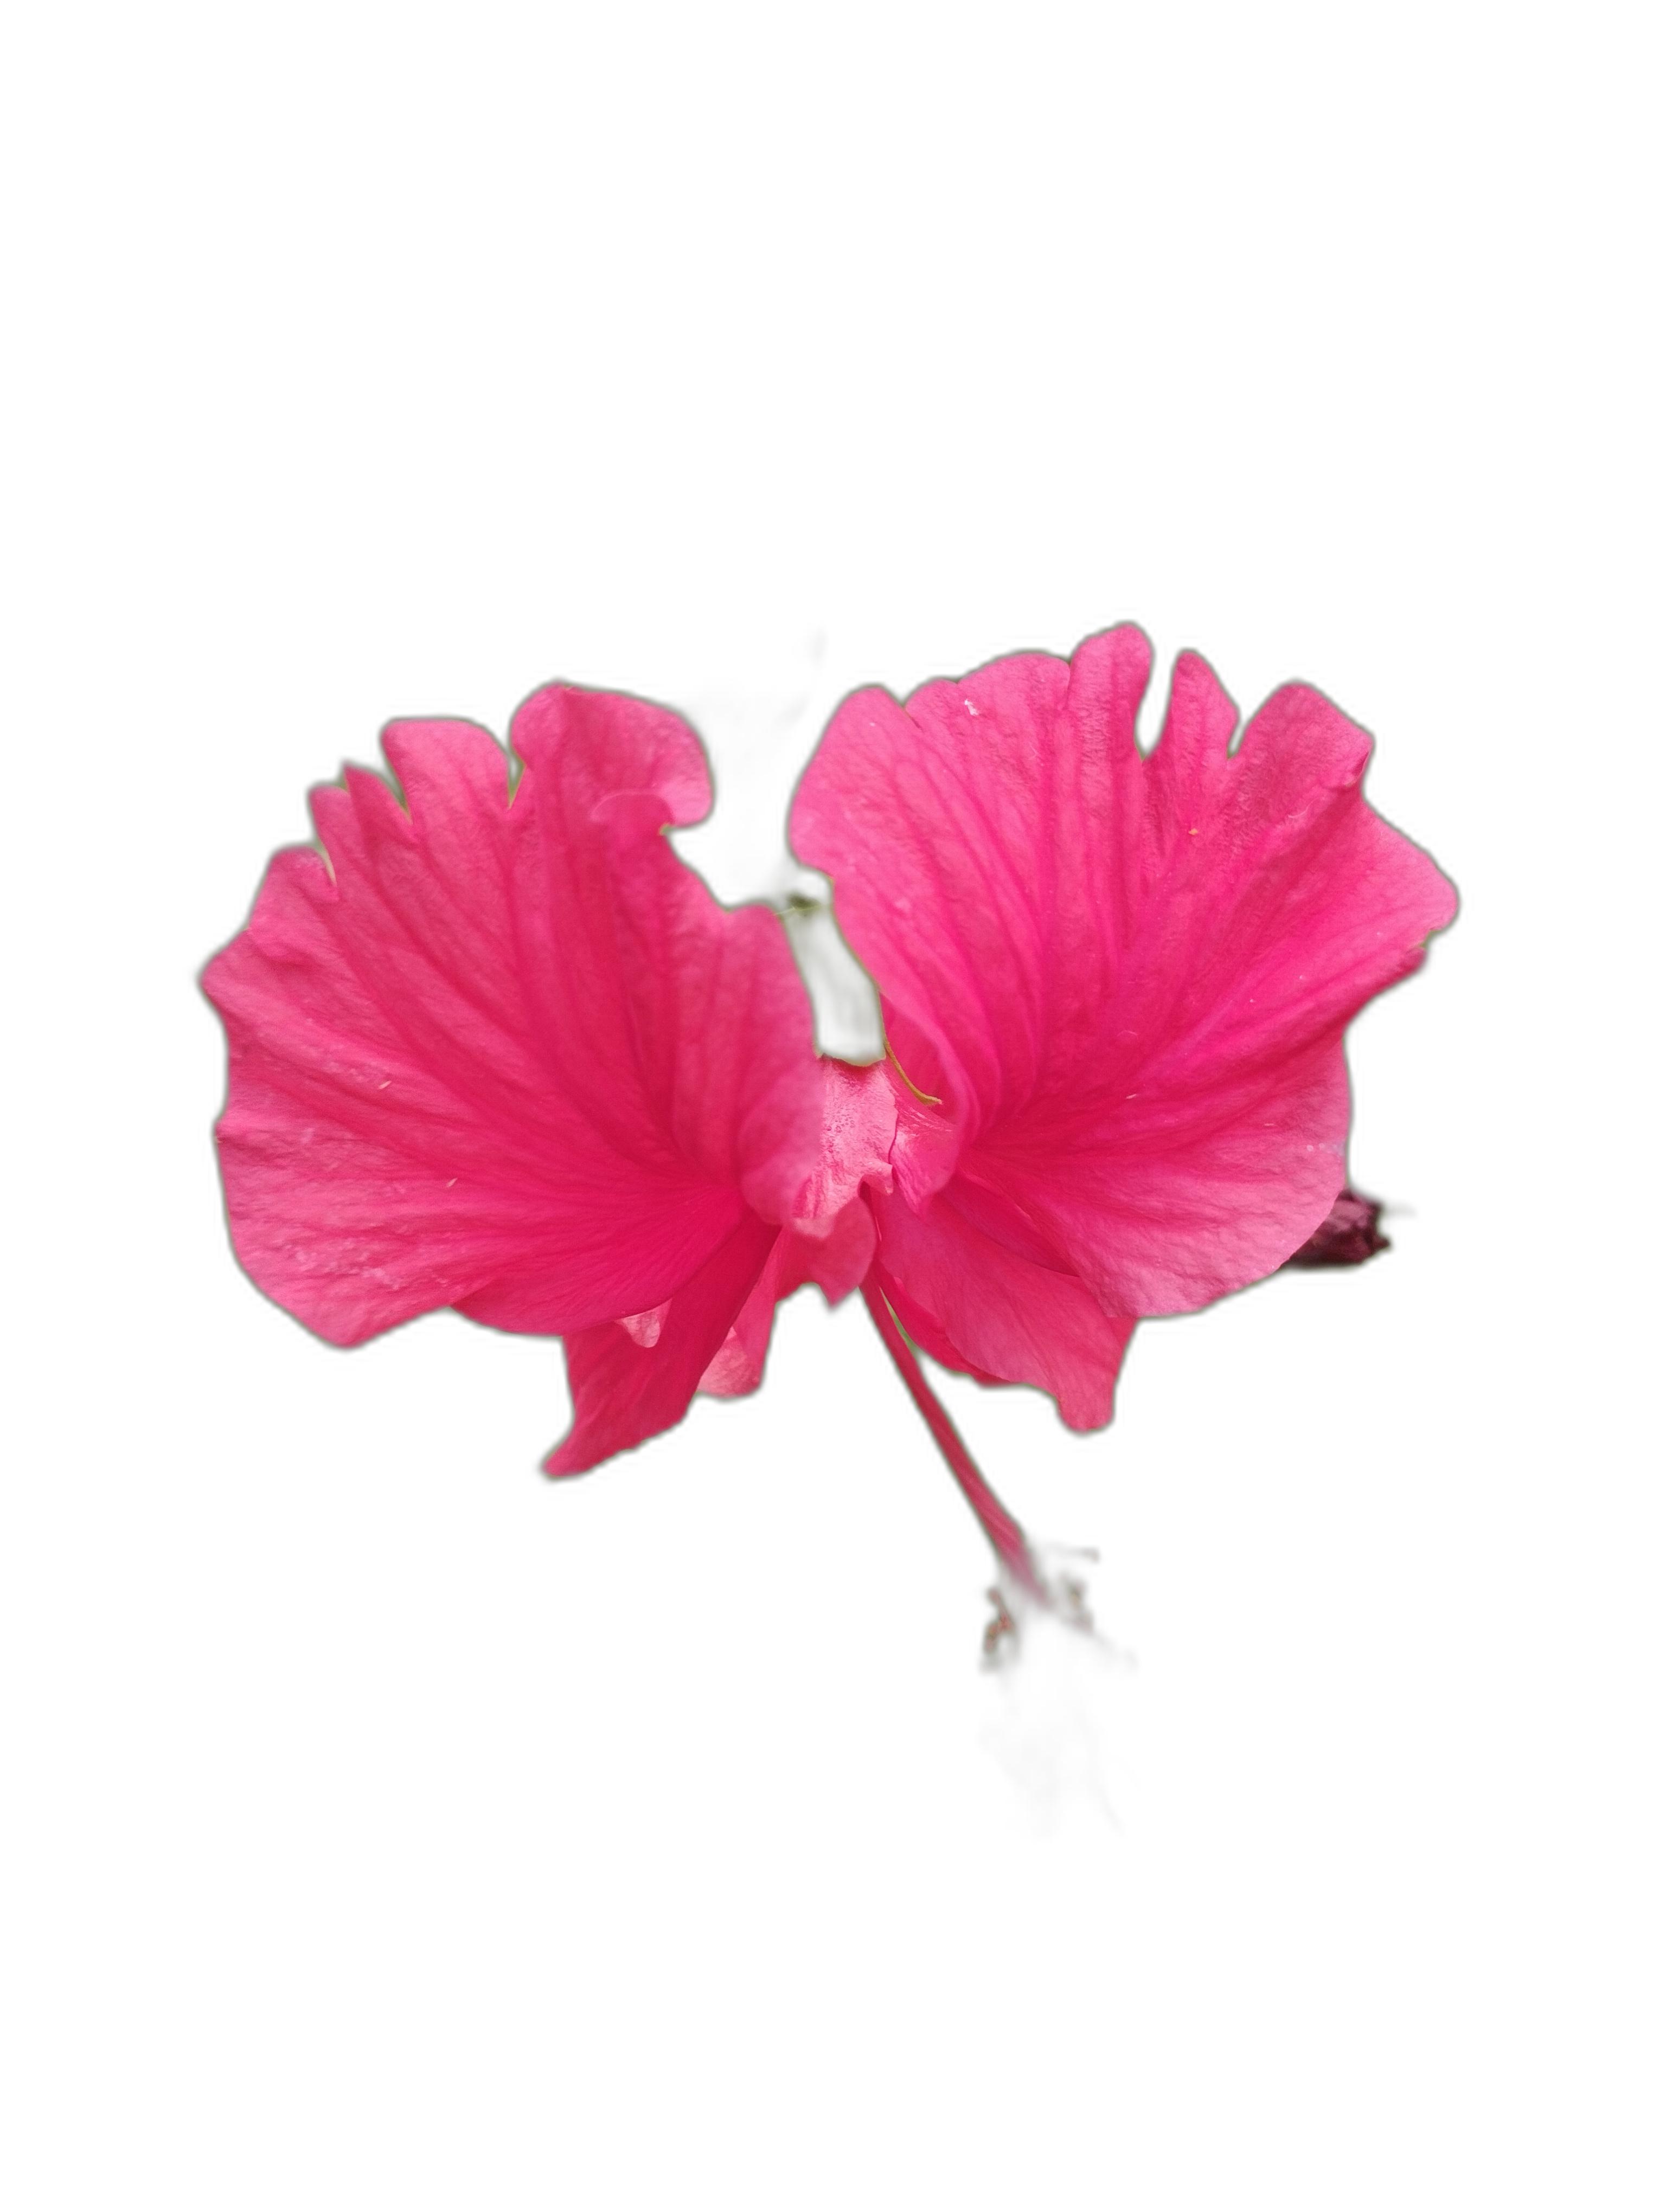
Label: Hibiscus